House of Lords Library

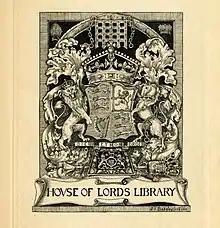
A bookplate from the House of Lords Library

The House of Lords Library is the library and information resource of the House of Lords, the upper house of the Parliament of the United Kingdom. It provides Members of the House and their staff with books, Parliamentary material and reference and research services.